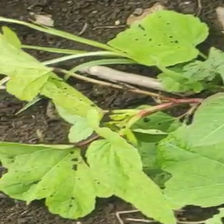
Weed species: Little_Mallow(Malva parviflora)